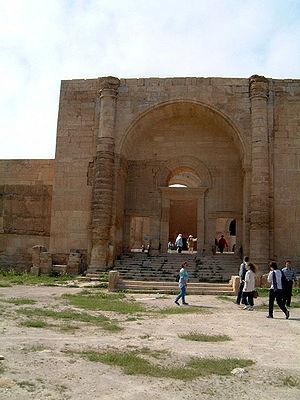
L'Empire parthe, également appelé Empire arsacide, est une importante puissance politique et culturelle iranienne dans la Perse antique. Arsace Iᵉʳ, chef des Parni, une tribu scythe d'Asie centrale, fonde définitivement l'Empire parthe au milieu du IIIᵉ siècle av. J.-C. lorsqu'il conquiert la Parthie dans le Nord-Est de l'Iran, une satrapie alors en rébellion contre l'Empire séleucide. Mithridate Iᵉʳ agrandit l'Empire en prenant la Médie et la Mésopotamie aux Séleucides. À son apogée, l'Empire parthe s'étend des sources de l'Euphrate, dans ce qui est aujourd'hui le Sud-Est de la Turquie, jusqu'à l'Est de l'Iran. L'Empire, situé sur la route de la soie reliant l'Empire romain, dans le bassin méditerranéen, à l'Empire han, en Chine, devient un carrefour culturel et commercial.
Hatra est une ancienne cité arabe de Haute Mésopotamie, dans le Nord de l'Irak actuel. Elle s'est développée au cours des trois premiers siècles de l'ère chrétienne, en particulier au IIᵉ siècle, alors qu'elle était capitale d'un royaume puissant, allié de l'Empire parthe, et qu'elle résista à plusieurs sièges des armées de l'Empire romain. Hatra fut un important centre religieux, dont la divinité principale était le Dieu-Soleil. Son rayonnement s'étendait aux tribus arabes voisines, et elle était sans doute aussi un important centre caravanier. Sa culture était un mélange de traditions mésopotamiennes, syriennes, gréco-romaines et iraniennes, visible notamment dans les domaines religieux, architecturaux et artistiques. Elle fut détruite après la chute des Parthes, par les Perses sassanides d'Ardachîr Iᵉʳ et Shapur Iᵉʳ en 241 puis abandonnée par la suite.